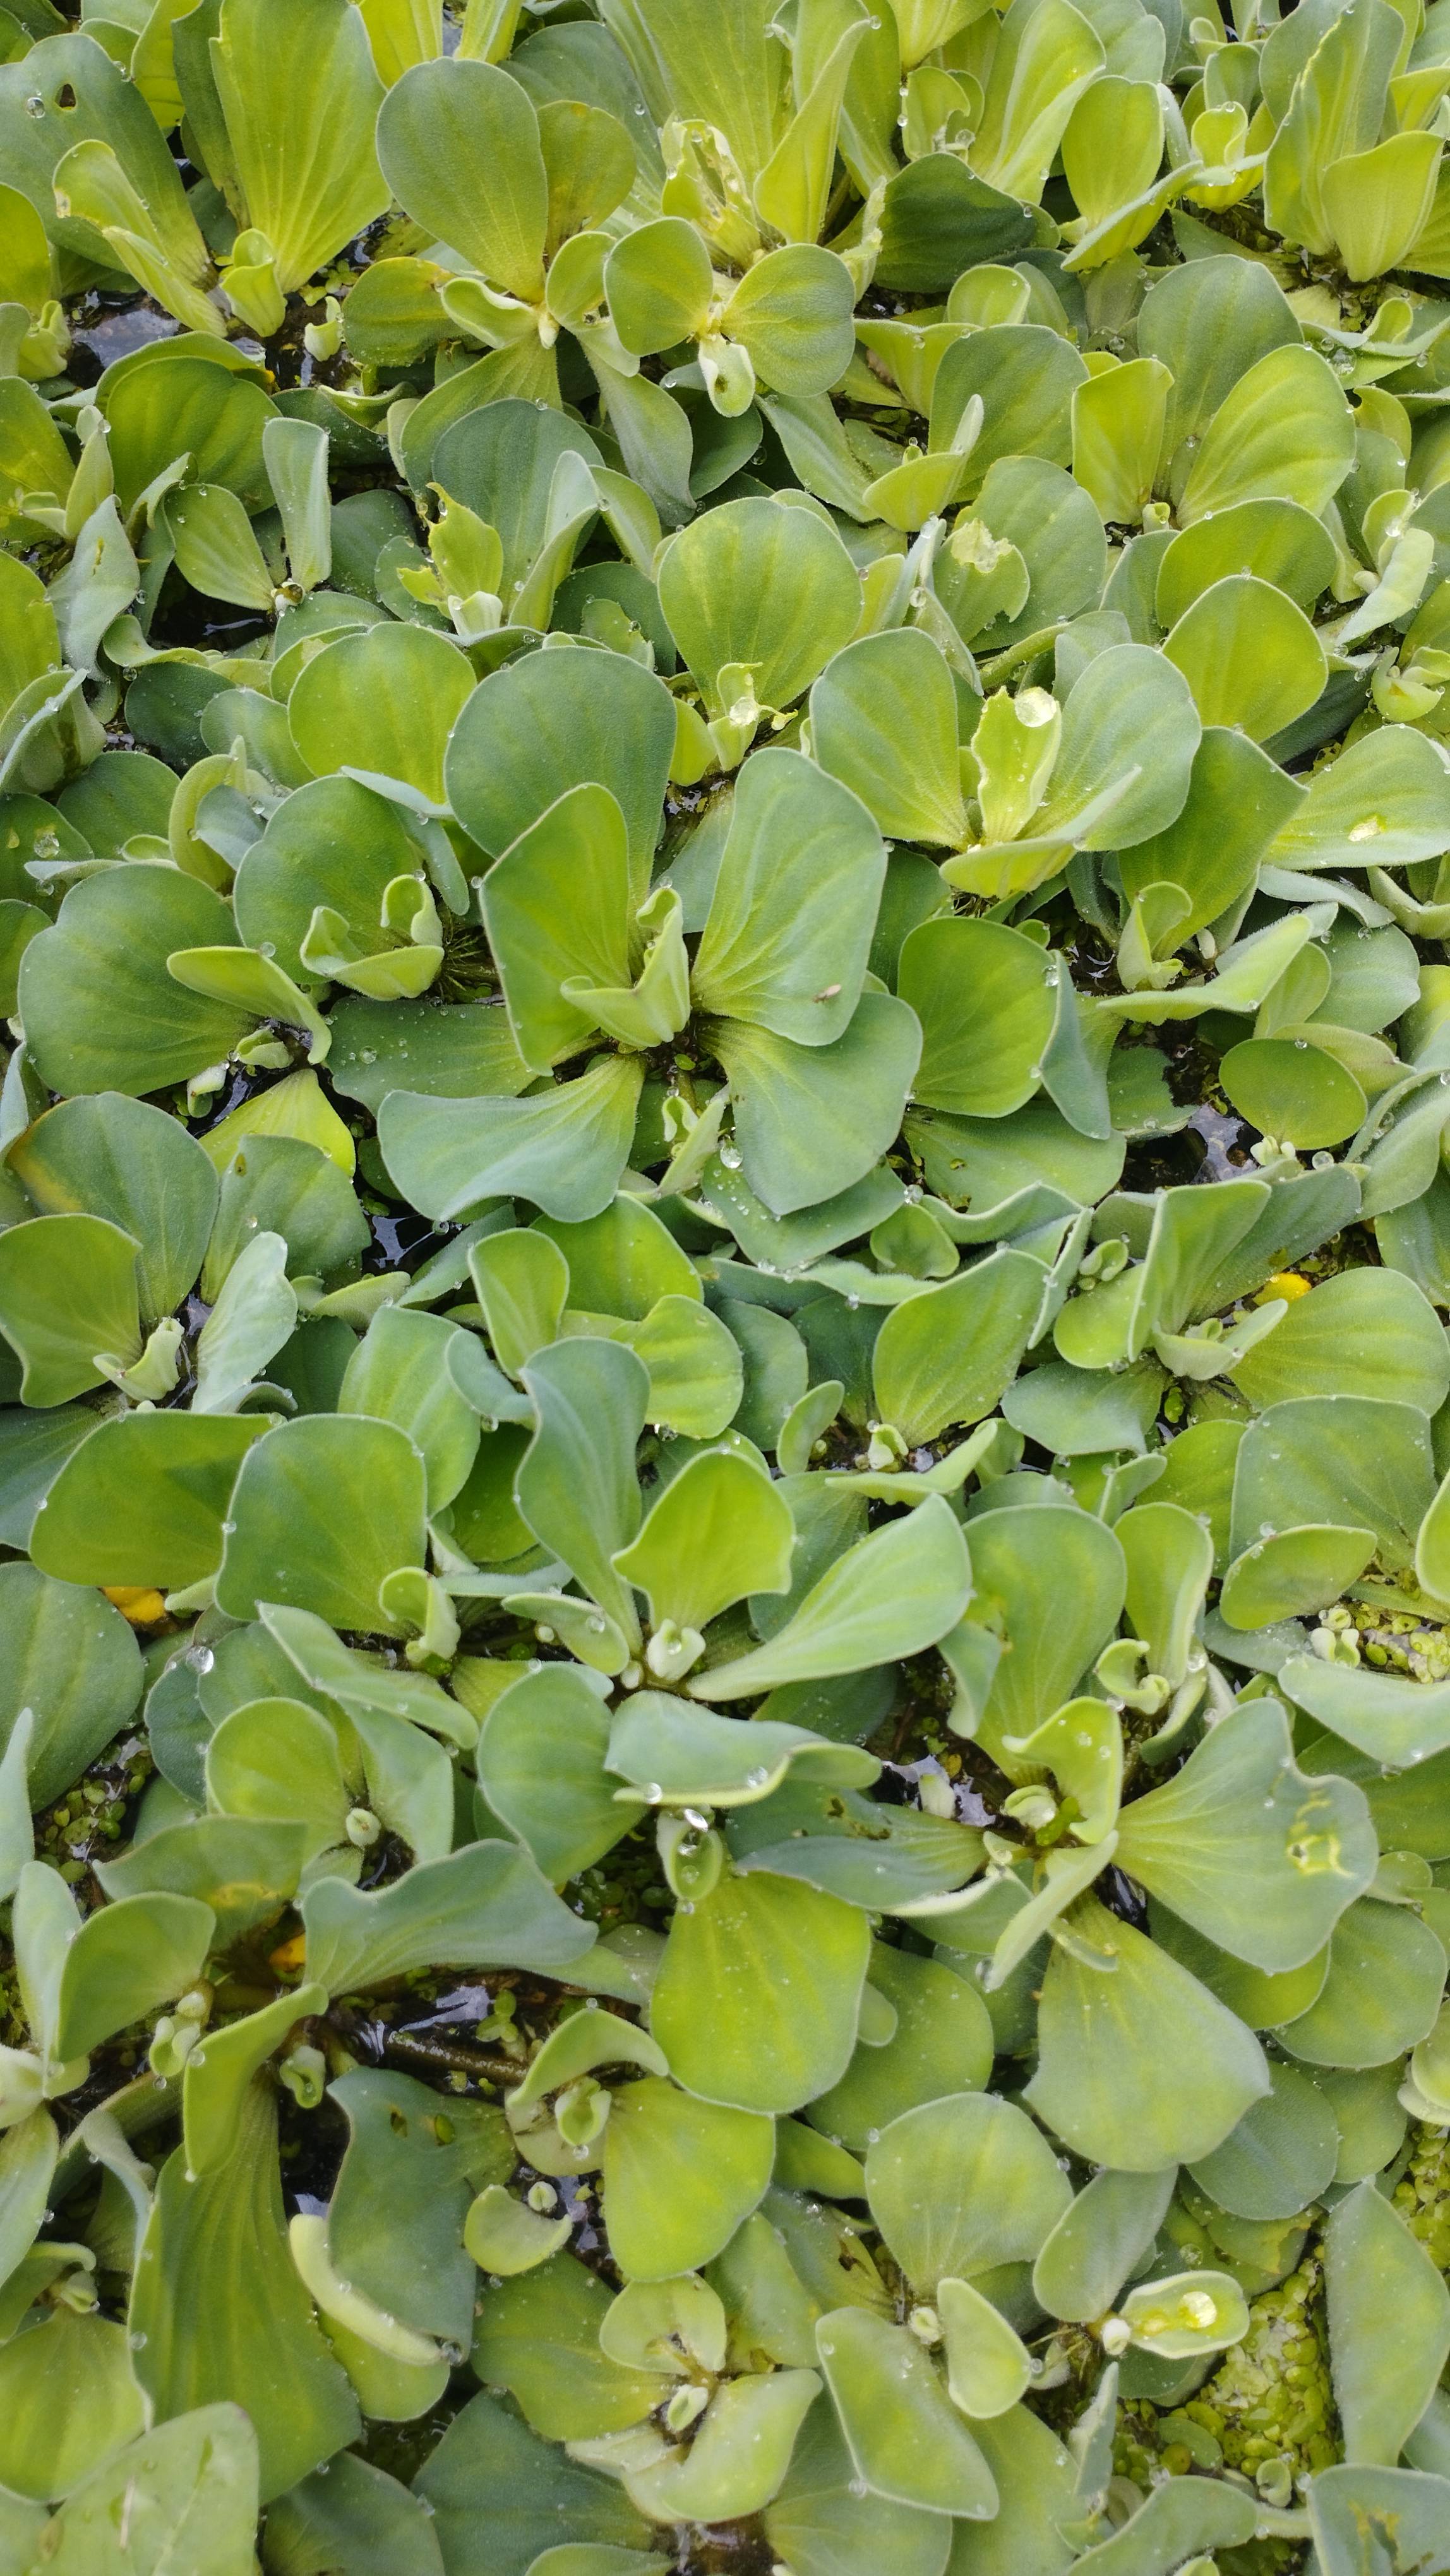
Species: Water Lettuce (Pistia stratiotes)